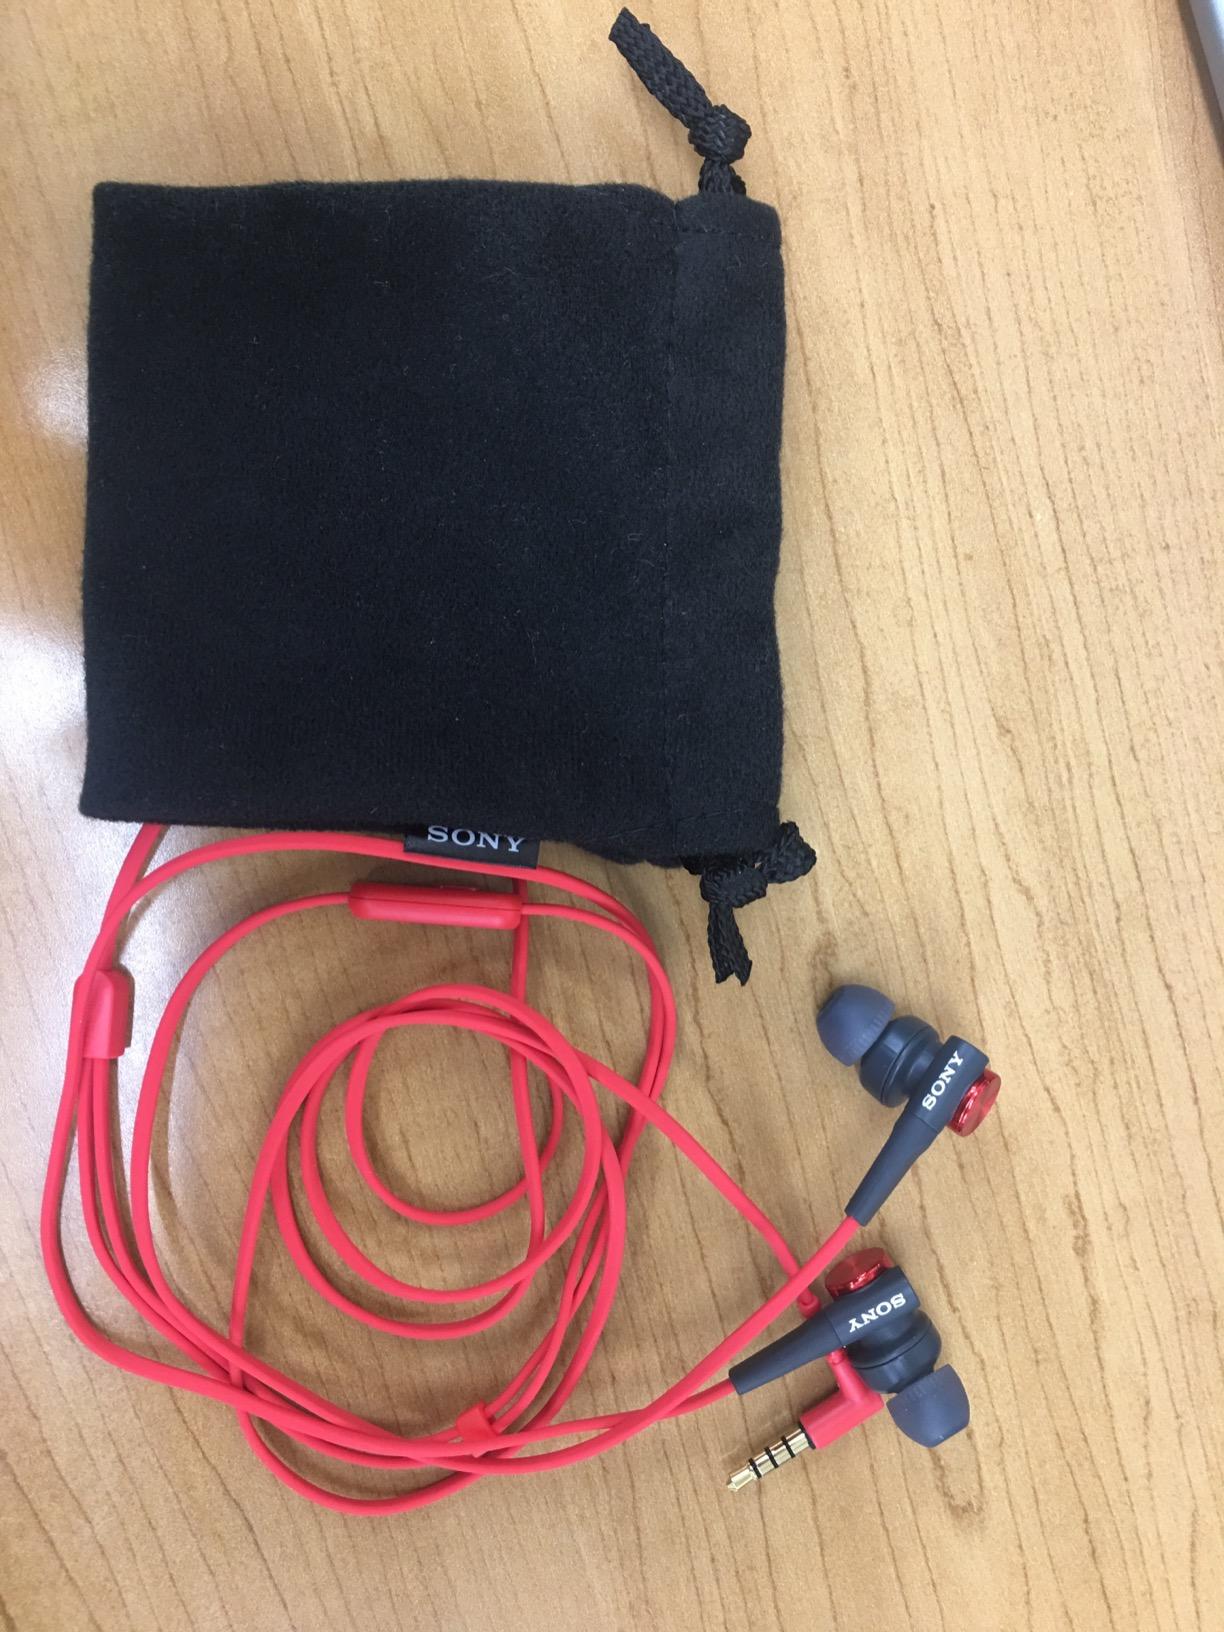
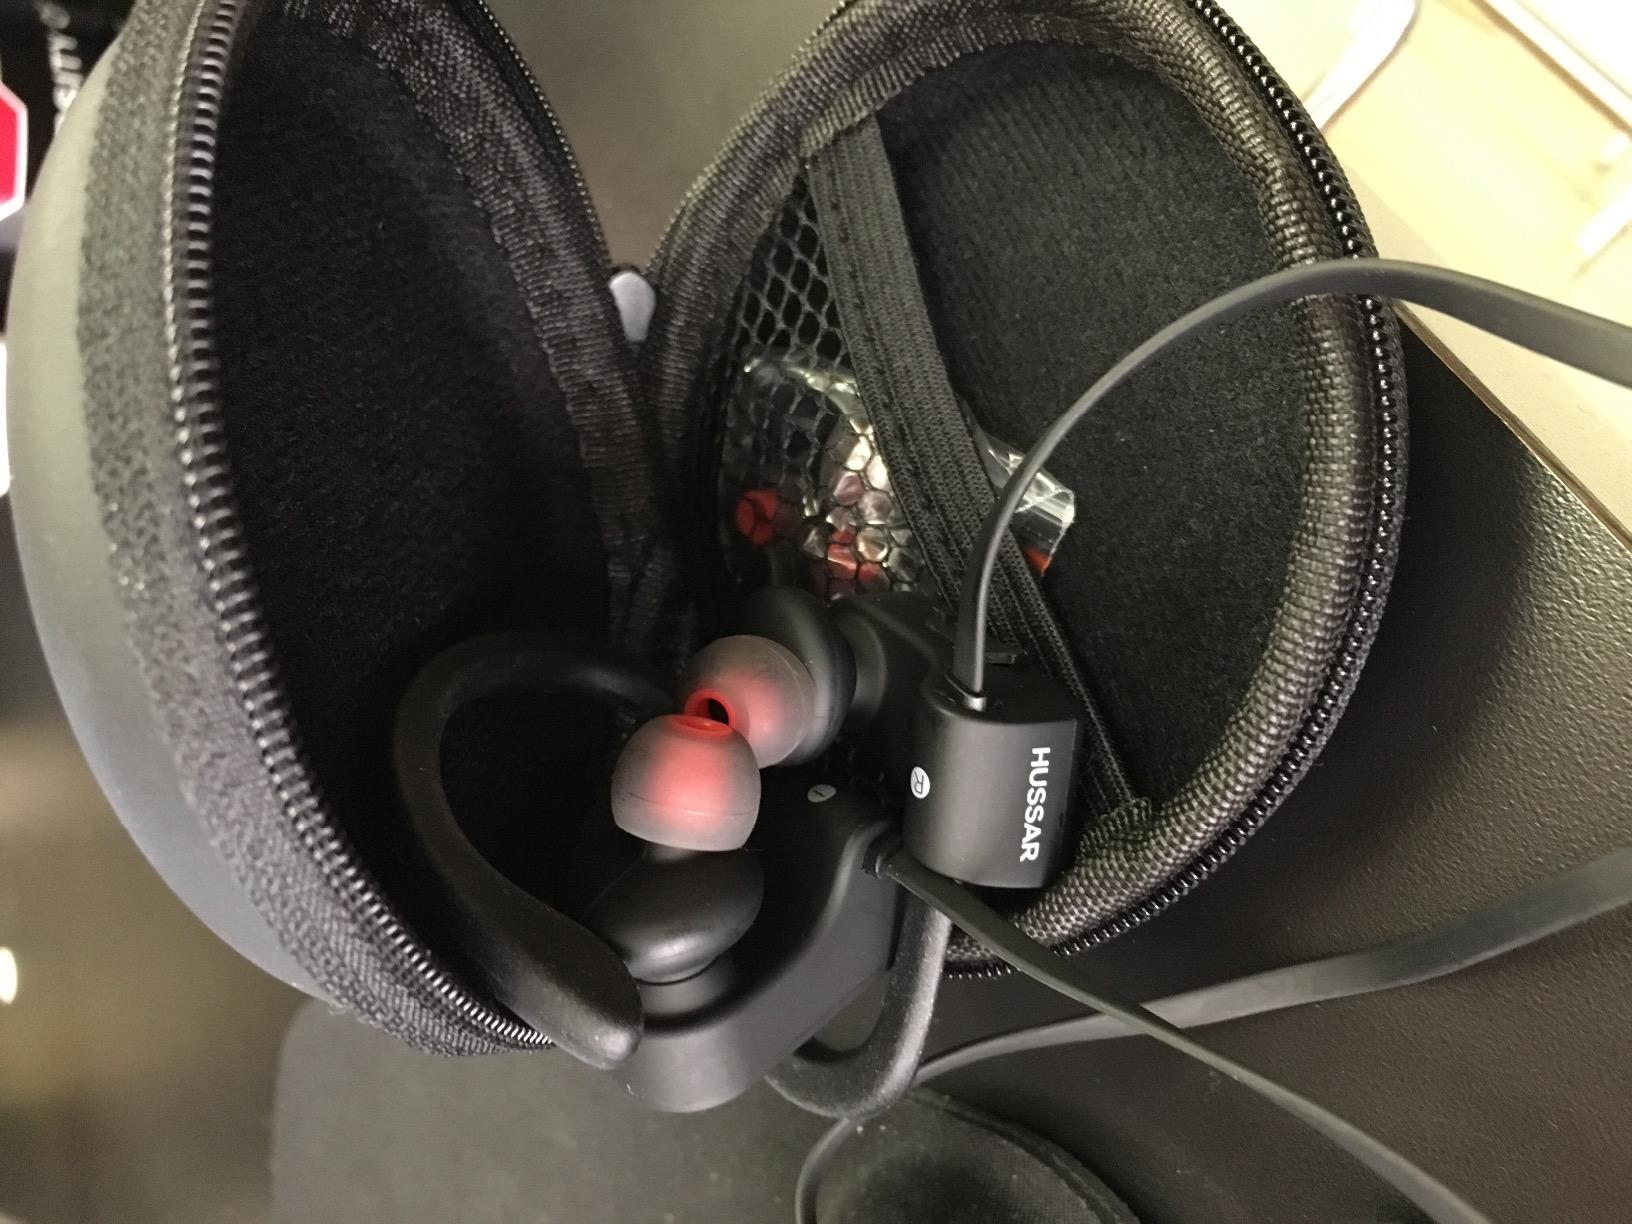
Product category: headphones
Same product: no